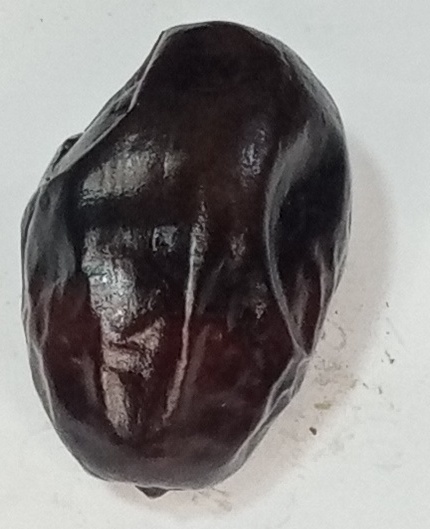
Variety: kupro
Size: large
Grade: grade-2